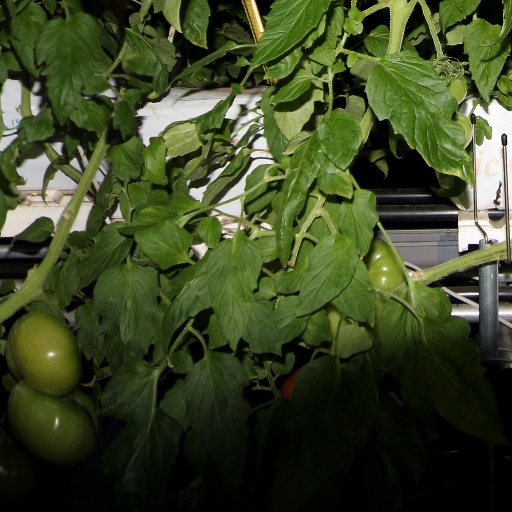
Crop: tomato